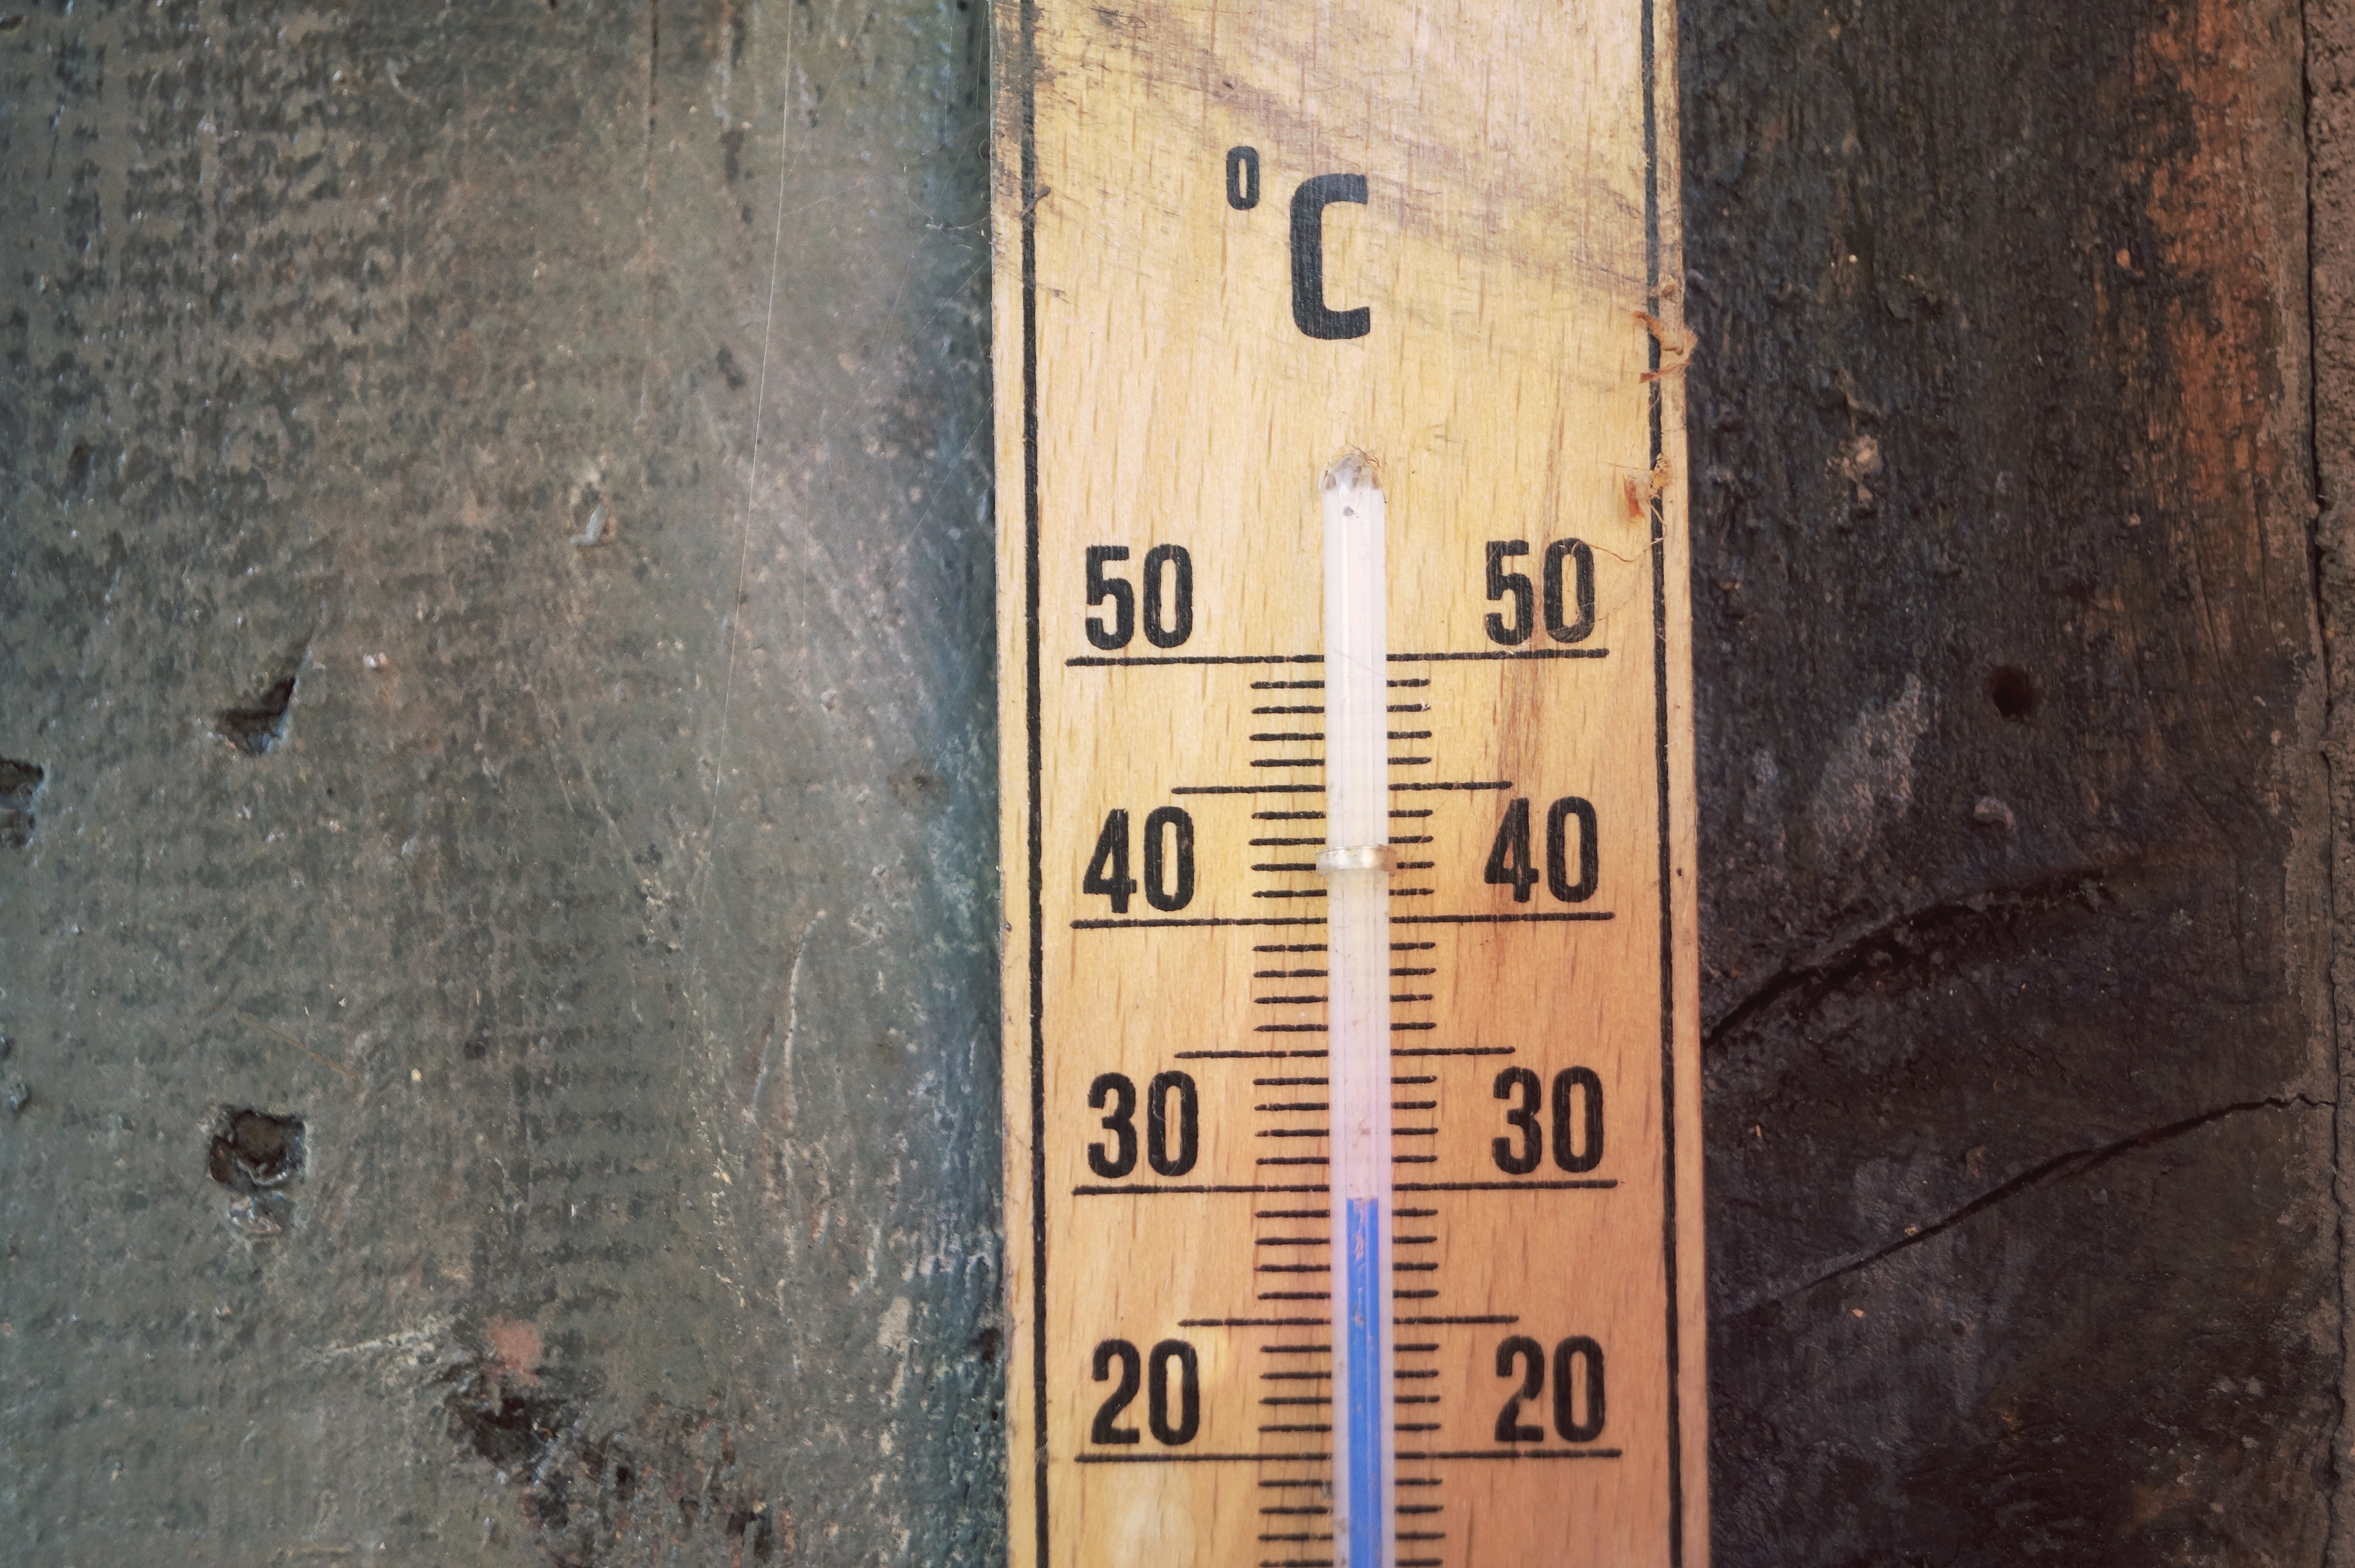
wood, texture, floor, number, wall, scale, shape, thermometer, temperature, flooring, man made object, degrees celsius, aussentempteratur, wooden thermometer